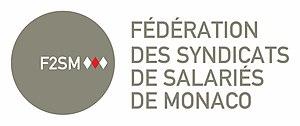
Logo de la fédération
La Fédération des syndicats de salariés de Monaco est une fédération syndicale dont les statuts ont été publiés au Journal officiel le 28 décembre 2012 à Monaco.